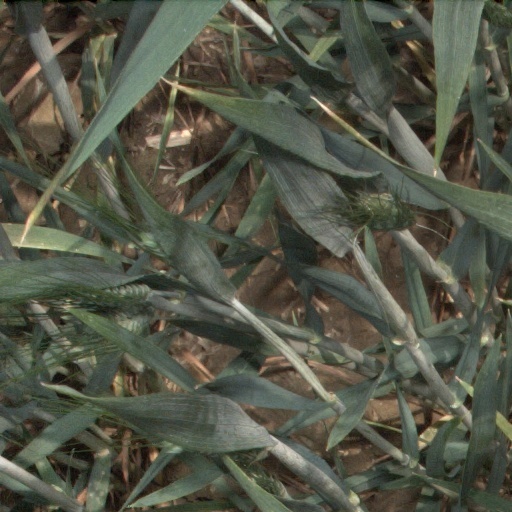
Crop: wheat